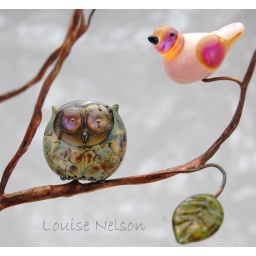
Owl and pink bird bead on a copper tree by Louise Nelson